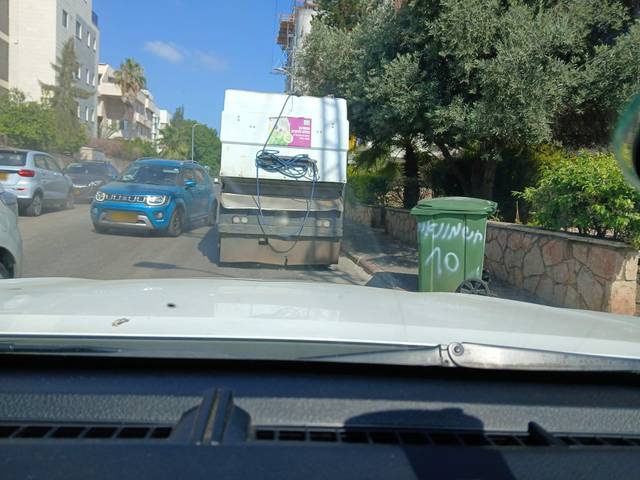
Region: Israel
Coordinates: 32.184, 34.881